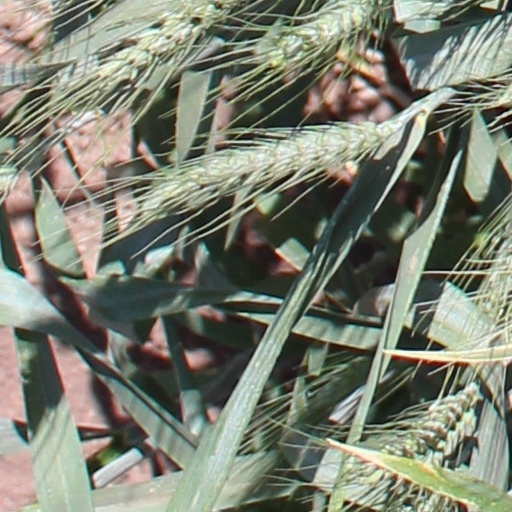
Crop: wheat